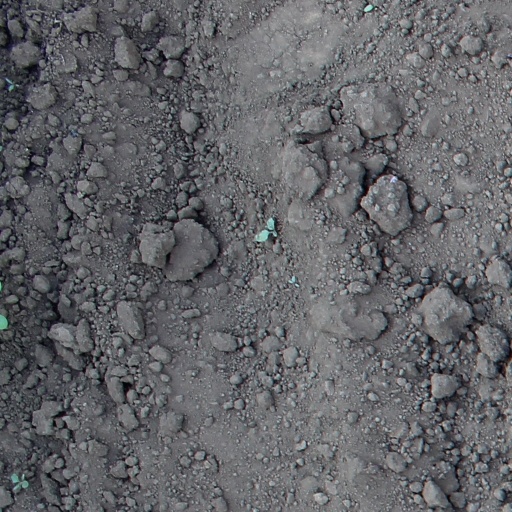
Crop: soybean